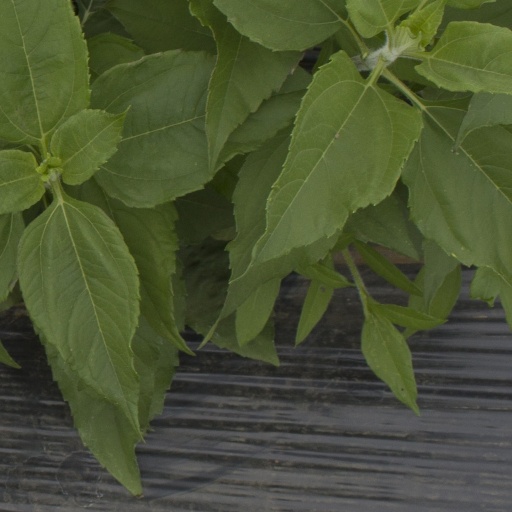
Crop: Jerusalem artichoke